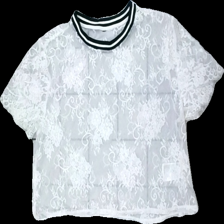
View: front
Type: Top
Category: Ladies
Brand: H&M
Colors: White, Black
Material: 100% bomull
Pattern: Lace
Cut: C-collar
Season: All
Price range: <50
Recommended usage: Reuse
Description: Genomskinlig spets top